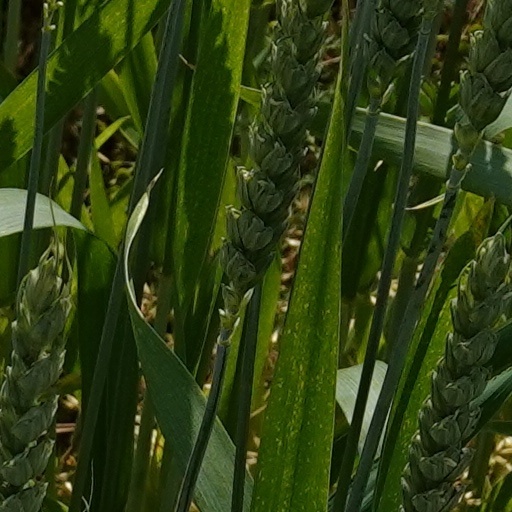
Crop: wheat